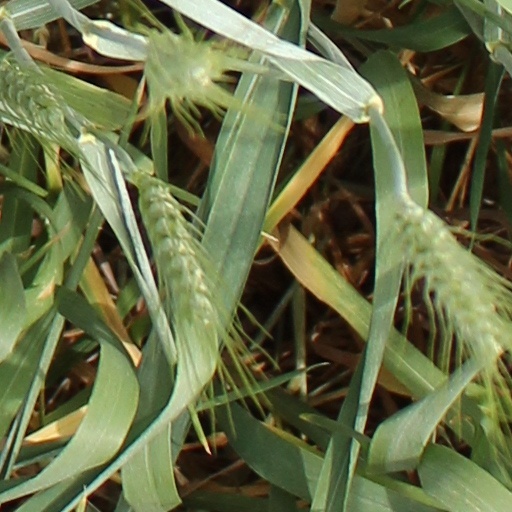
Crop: wheat